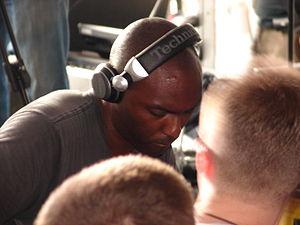
Kenny Larkin est un producteur américain de musique électronique, appartenant à la deuxième vague des artistes pionniers de la Techno de Détroit.